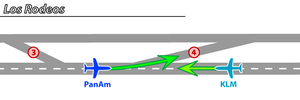
Le 27 mars 1977, deux Boeing 747 entrent en collision à Tenerife, sur l'aéroport de Los Rodeos, dans l'île de Tenerife aux Canaries, entraînant la mort de 583 personnes. Alors que l'aéroport est plongé dans le brouillard, un 747-200 de la KLM entame son décollage et percute un 747-100 de la Pan Am qui est en train de remonter la piste. L'accident est resté la pire catastrophe accidentelle de l'histoire de l'aviation, si l'on exclut les attentats du 11 septembre 2001 qui, eux, étaient délibérés et à motivation criminelle.